My Heart Sings (film)

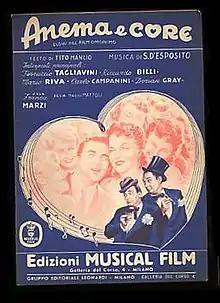

My Heart Sings is a 1951 Italian comedy film directed by Mario Mattoli and starring Ferruccio Tagliavini.